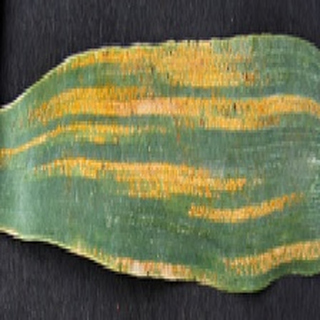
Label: wheat_yellow_rust